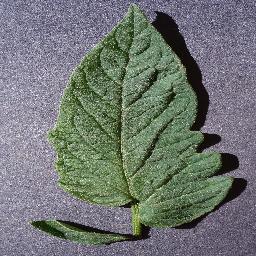
Label: Tomato___healthy